List of coups and coup attempts

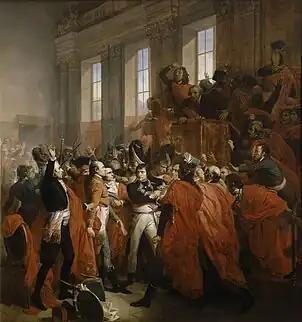
General Bonaparte during the coup d'état of 18 Brumaire in Saint-Cloud, detail of painting by François Bouchot, 1840

A coup d'état, often abbreviated to "coup", is the overthrow of a lawful government through illegal means. If force or violence are not involved, such an event is sometimes called a soft or bloodless coup. In another variation known as a self-coup, a ruler who came to power through legal means may try to stay in power through illegal means, thus preventing the next legal ruler from taking power. This is a chronological list of such coups and coup attempts, from ancient times to the present.